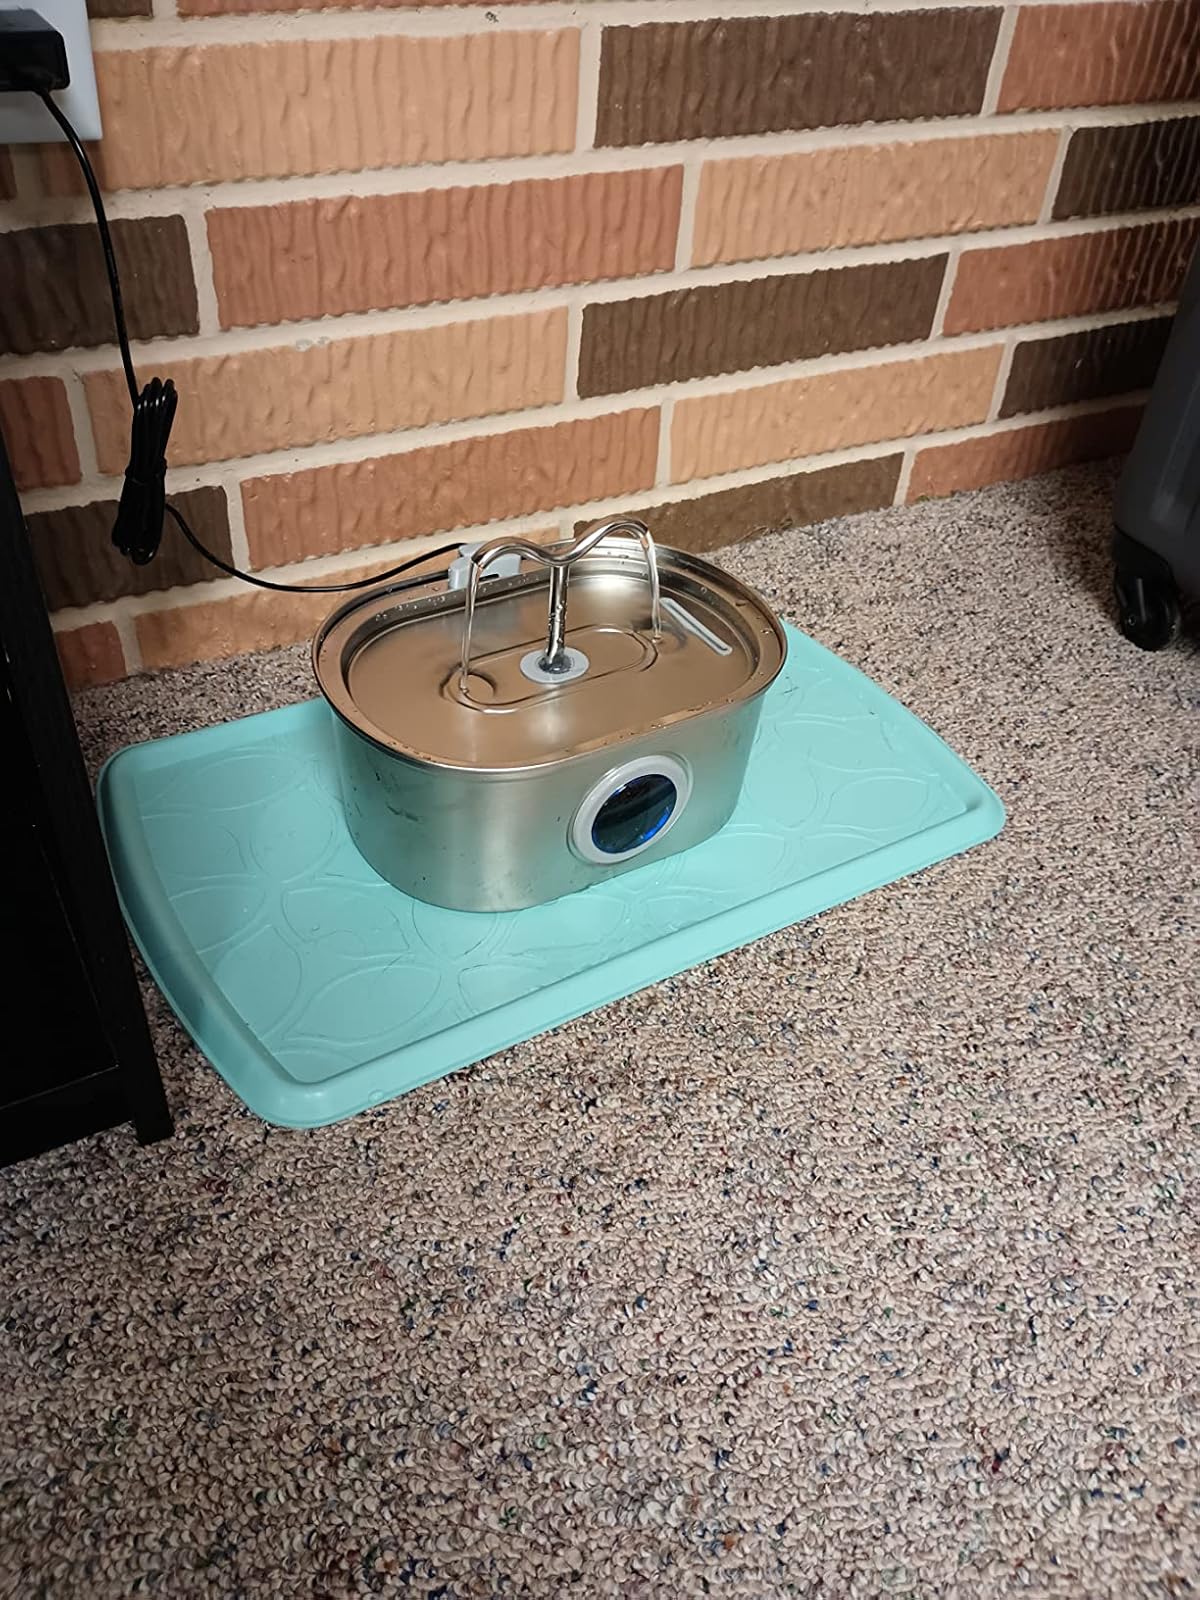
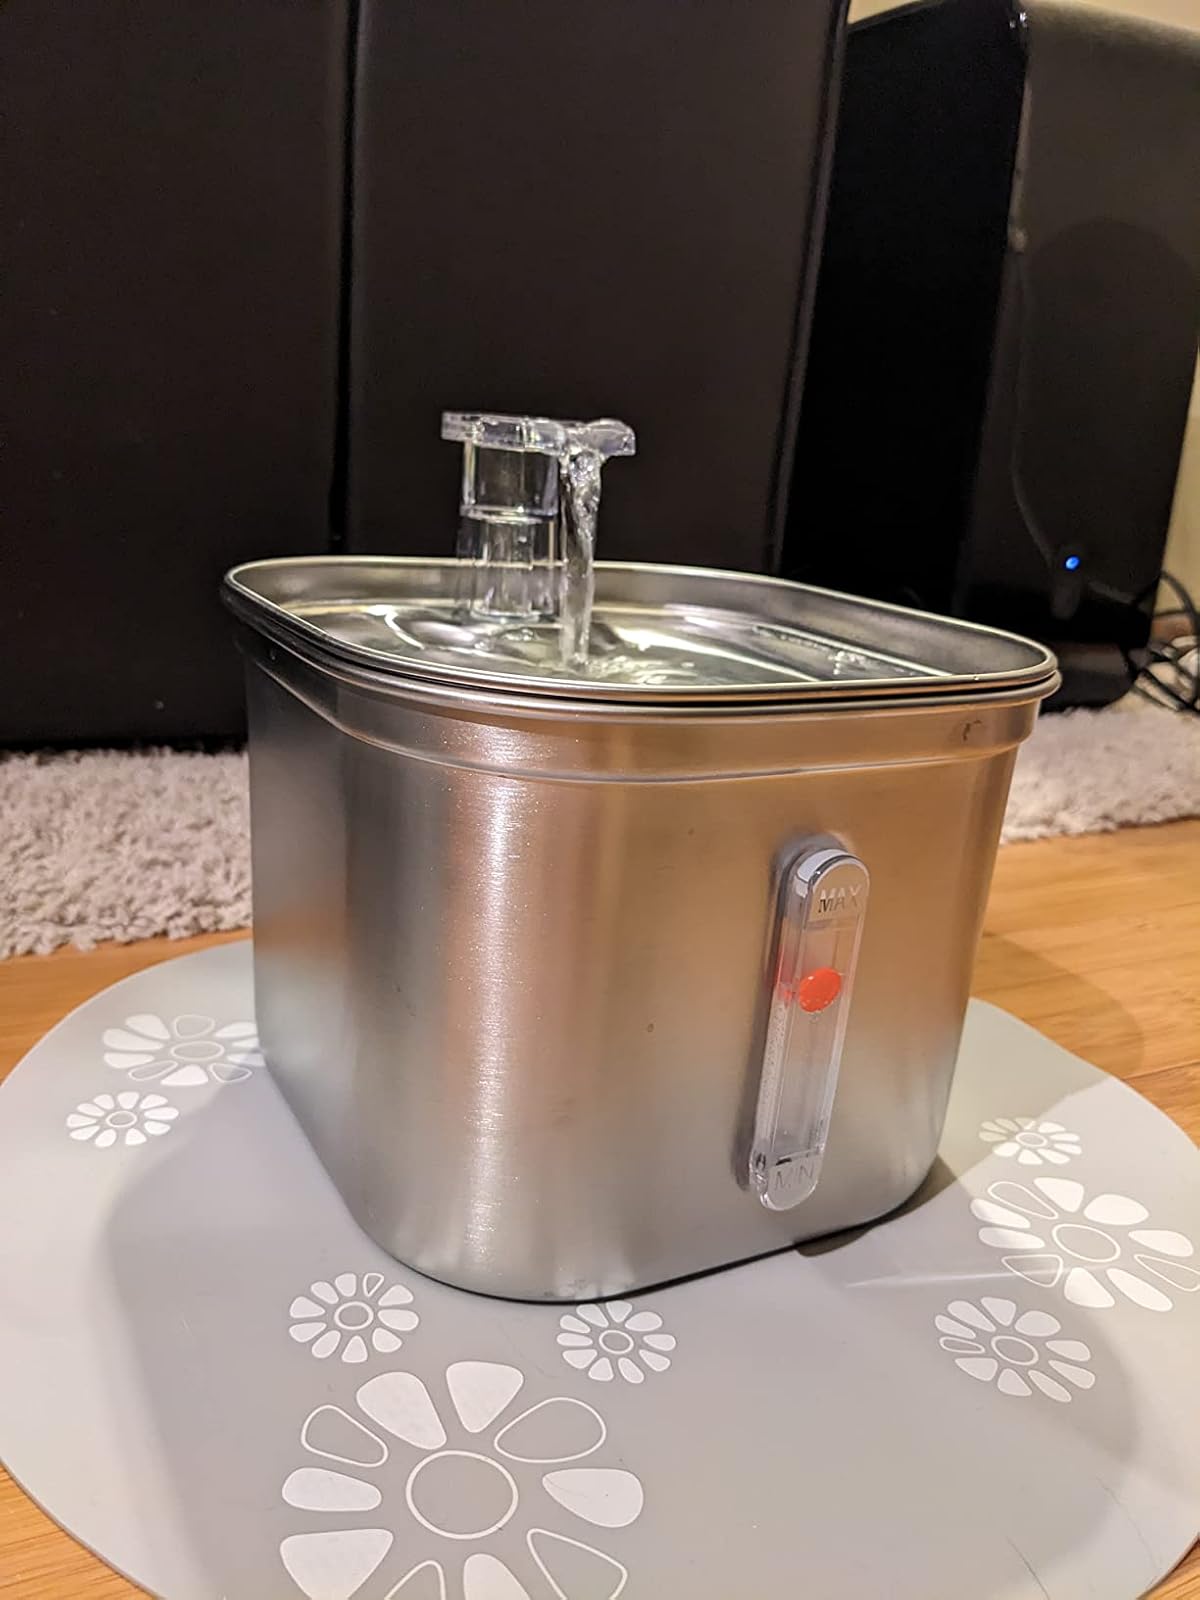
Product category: items_bowl
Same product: no